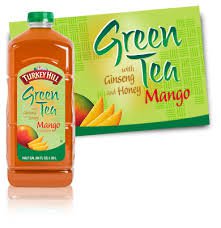
Label: Mango